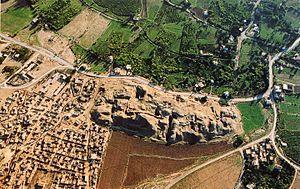
Tell es-Sultan est un site archéologique de Cisjordanie, situé à deux kilomètres au nord du centre de Jéricho dans la plaine de la vallée du Jourdain et à environ 10 kilomètres au nord de la mer Morte. Il s’agit d’un grand monticule artificiel de 21 mètres de haut et d’une superficie d’environ un hectare. Se trouvant à une profondeur de 258 mètres sous le niveau de la mer, ce lieu est considéré comme le point le plus bas de la surface de la terre. Le tell a été habité à partir du Xe millénaire av. J.-C. et a été appelé « la plus vieille ville du monde », avec de nombreuses découvertes archéologiques importantes. Le site se distingue également par son rôle dans l'histoire de l'archéologie levantine. Le site est inscrit sur la liste indicative du patrimoine mondial de l'UNESCO.
Le Néolithique du Proche-Orient est chronologiquement le plus précoce des épisodes de passage d'un mode de vie paléolithique à un mode de vie néolithique à se produire dans le monde. Il prend place entre le Levant et le Zagros occidental, incluant une partie de l'Anatolie, au début de l'Holocène, entre 10000 et 5500 av. J.-C. environ.